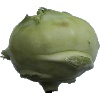
Label: Kohlrabi 1